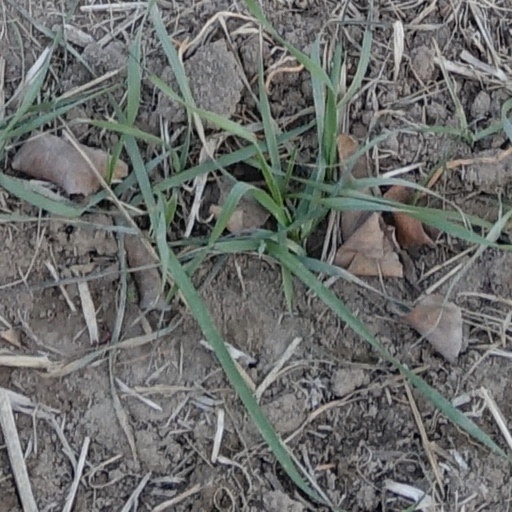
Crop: wheat